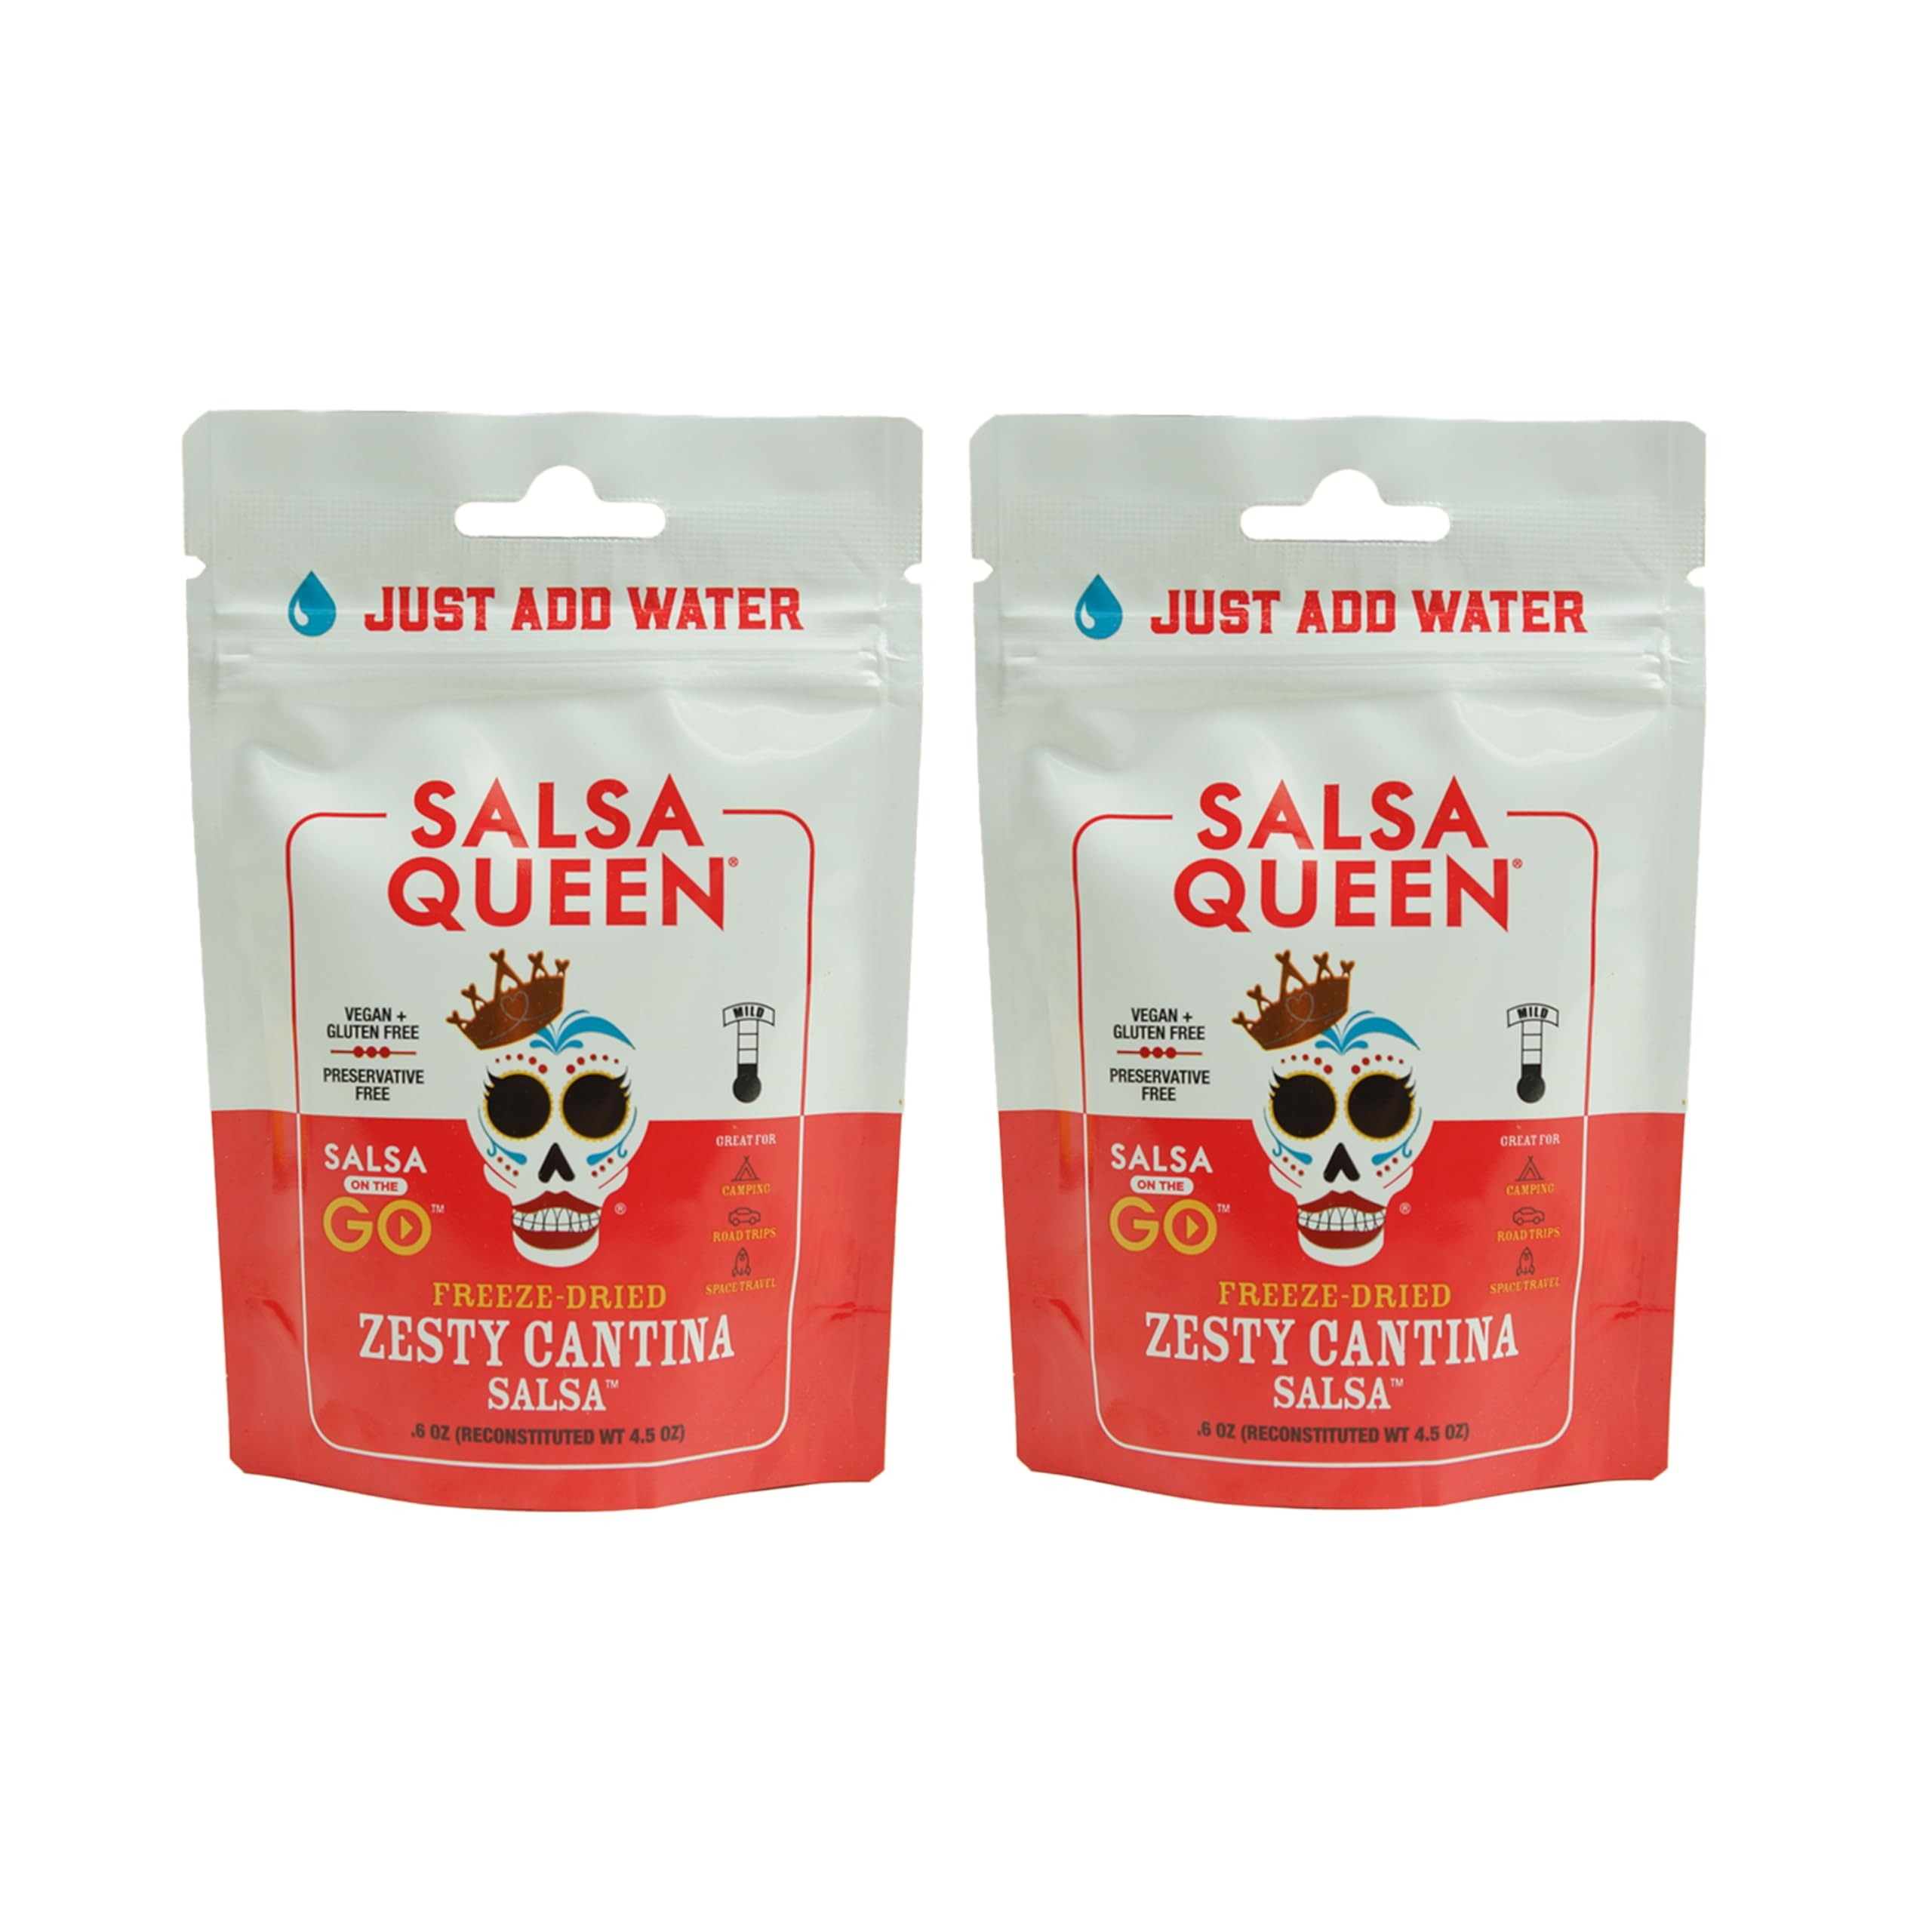
Item Name: Salsa Queen Gourmet Freeze-Dried Zesty Cantina Salsa | Fresh Ingredients | 3+ year life | No Refrigeration Needed | Vegan, Keto, and Gluten Free | Camping, Travel, Outdoors, Space Travel
Bullet Point 1: ZESTY CANTINA: Our all-time favorite. Fresh tomatoes, peppers, onions, garlic, and just the right seasoning make this our most popular product! It's great with chips, guac, eggs, tacos....the list is endless!
Bullet Point 2: FRESH SALSA (FREEZE-DRIED), JUST ADD WATER: No more excuses with our freeze-dried salsa! Take this, just the right heat smokey sweet taste anywhere for the best food experience! The .6 oz resealable package reconstitutes into 4.5 ounces when mixed with water for a total of 4 servings! It’s that simple and the taste is so good you won't know it's not fresh.
Bullet Point 3: HIGH QUALITY, FRESH INGREDIENTS, AND GREAT TASTE: Make a statement with our zero added sugars, preservative-free, and gluten-free, fresh style salsa. We are dedicated to providing dependable, simple and affordable dishes for you, anywhere you want to take it.
Bullet Point 4: KETO, VEGAN, AND VEGETARIAN FRIENDLY: Our salsas are ALWAYS keto, vegan, and vegetarian friendly salsa is here to ensure you will forever have a dish you can share with everyone!
Bullet Point 5: CHANGING THE FRESH SALSA GAME: Traveling will never be the same. No more limitations or settling on what you can fit. Take great taste on your outdoor adventure or cross-country road trip! These lightweight and small packages can go anywhere. They are shelf stable for 3+ years, require no refrigeration, and all you need to do is add water! Hit the road and know you've got taste galore!
Bullet Point 6: UNIQUE: Not only are our flavors unique, so is our story. Our logo is in remembrance of the owner's son who passed away at 19 months old from cancer and she wanted to have him a part of this company.
Bullet Point 7: SALSA QUEEN: The owner is so dedicated to this company she even legally changed her name to ‘Salsa Queen’. Salsa Queen is currently sold in 1000+ stores because of its unique, fresh, and absolutely delicious taste.
Product Description: How Salsa Queen Began I started Salsa Queen as a single mother to provide for my 7 young children. This has been a family affair from the beginning when we made salsas in our small kitchen with a handheld chopper. We've grown from those humble beginnings to having our product in nearly 1000 stores across 25 states and now shipping to customers throughout the country. It has always been important that our products have bold, authentic flavors with NO preservatives or fillers. You will find only the highest quality ingredients in our fresh, gourmet salsas and dips, providing you with the most amazing flavors and experiences. Try us once and you'll never go back! Thank you for being part of our story, believing in us, and enjoying our products.
Value: 0.12
Unit: Ounce

Price: 14.99